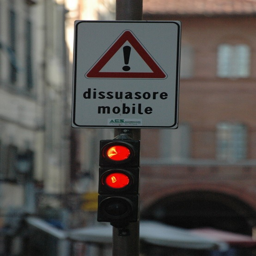
country somewhere on the street